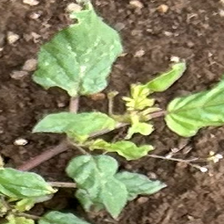
Weed species: Punarnava _(Boerhaavia diffusa)